Paige Cognetti

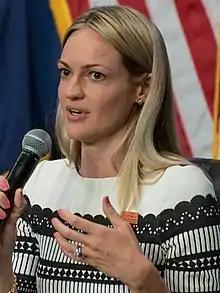
Cognetti in 2022

Paige Gebhardt Cognetti (born 1979/1980) is an American politician serving as the mayor of Scranton, Pennsylvania. She is the first woman to be mayor of the city and won her seat in a special election. A member of the Democratic Party, she ran her first Scranton mayoral campaign as an Independent.